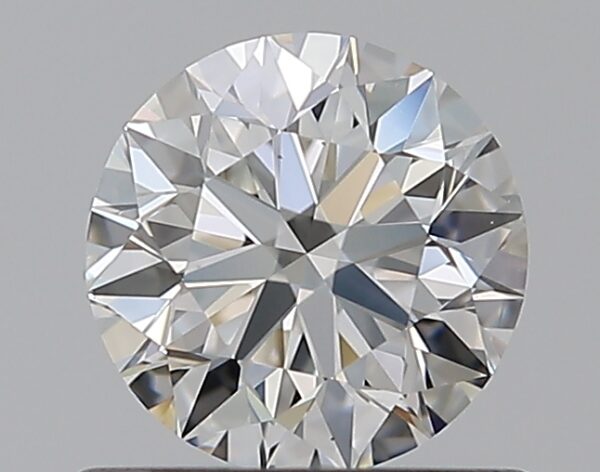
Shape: round
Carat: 0.6
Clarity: VVS2
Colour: G
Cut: EX
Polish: EX
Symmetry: EX
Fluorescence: N
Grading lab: GIA
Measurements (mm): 5.35 x 5.39 x 3.37